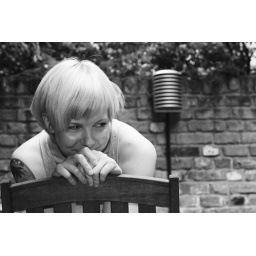
Women in black and white series